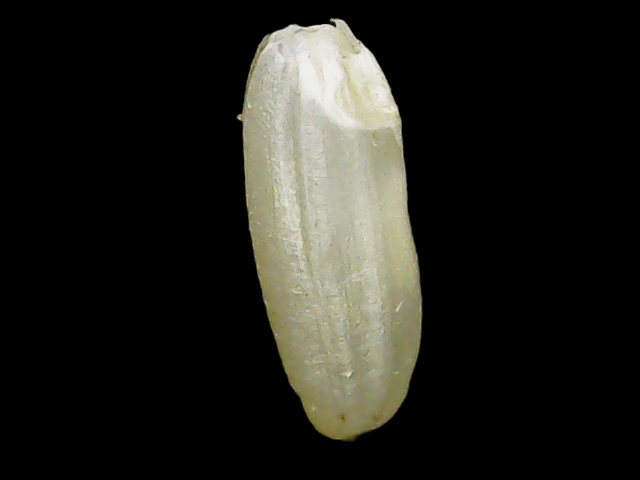
Rice variety: Binadhan26